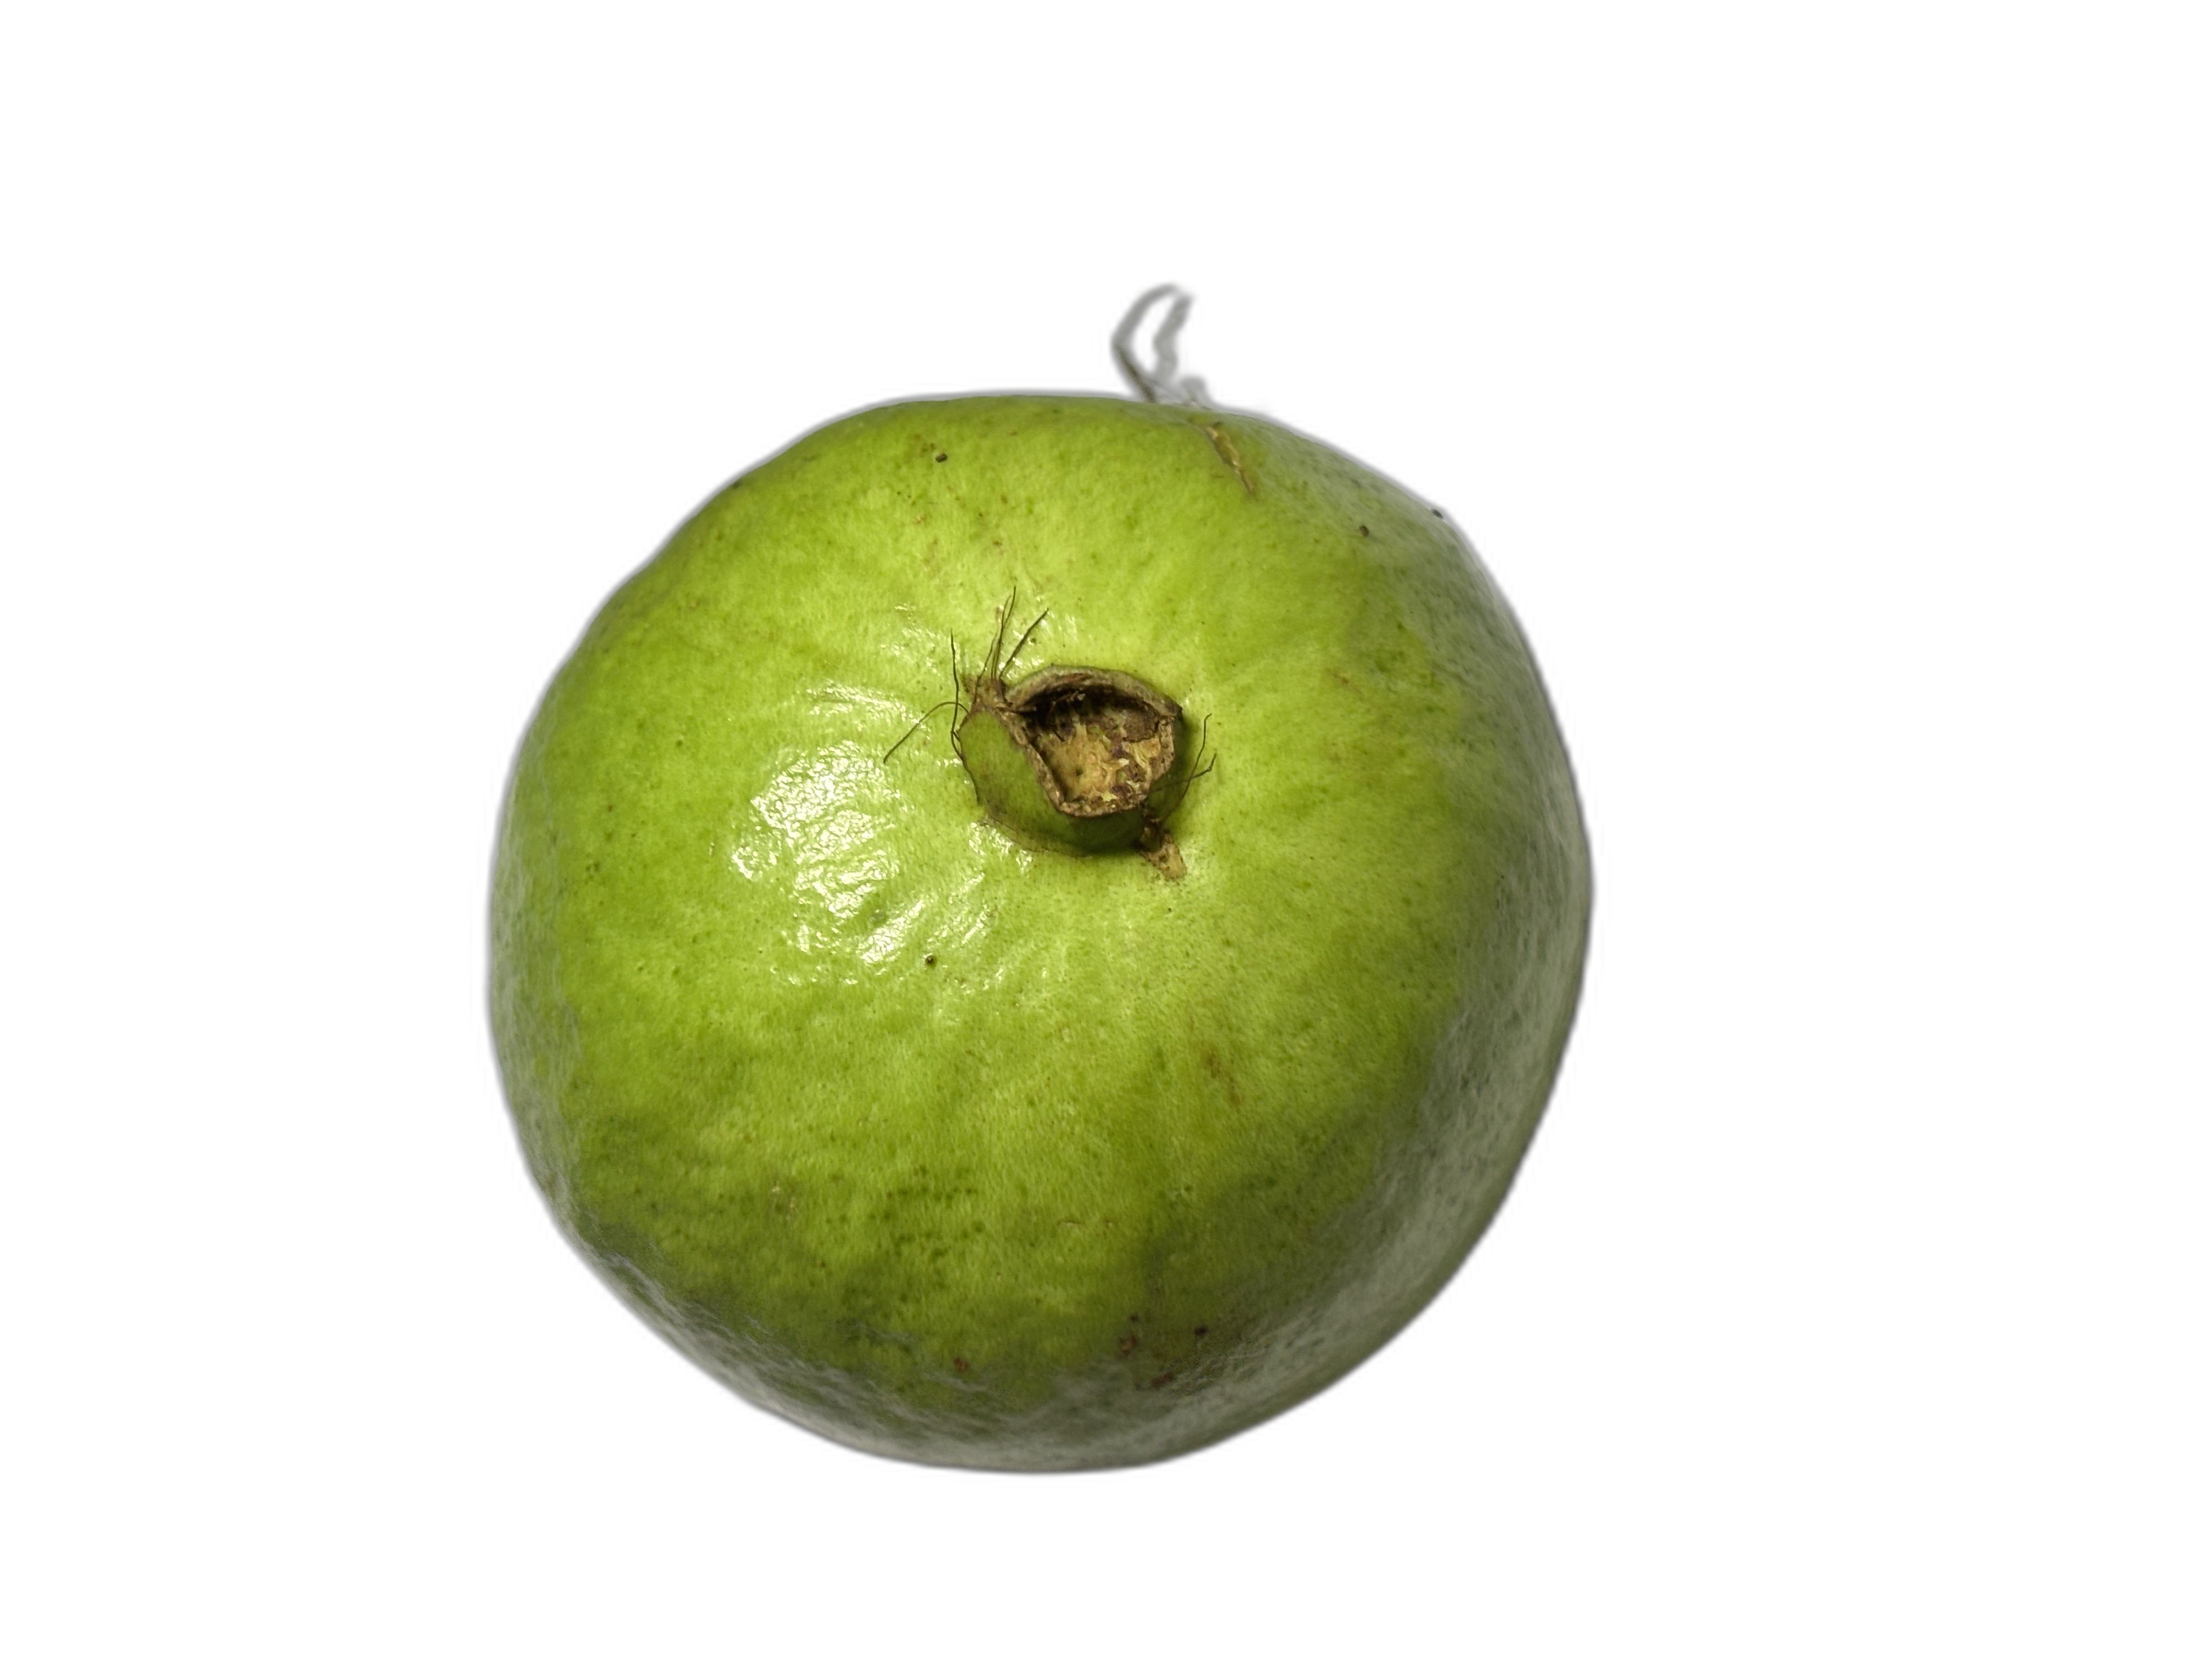
Plant part: fruit
Disease: Healthy